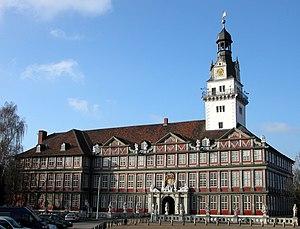
Henri II, dit « le Jeune », né le 10 novembre 1489 à Wolfenbüttel et mort le 11 juin 1568 à Wolfenbüttel, fut duc de Brunswick-Lunebourg et prince de Wolfenbüttel de 1514 à sa mort. Dernier prince catholique de la dynastie des Welf, il combattit aux côtés de l'empereur Charles Quint les progrès de la foi réformée en Allemagne et lutta contre les princes protestants de la ligue de Smalkalde.
Wolfenbüttel est une ville de Basse-Saxe, en Allemagne, dans l'arrondissement du même nom, à 10 km au sud de Brunswick, sur la rivière Oker.